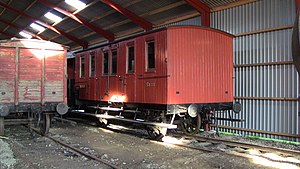
Horsens-Juelsminde Jernbane / Drift
Personvogn fra 1917 bevaret af Museumsbanen Maribo-Bandholm.
Horsens-Juelsminde Jernbane – eller Juelsmindebanen eller Bjerreherredsbanen – var en dansk privatbane mellem Horsens og Juelsminde 1884-1957. Den gik mellem to havnebyer, men kom undervejs op i 70 meters højde ved Barrit.